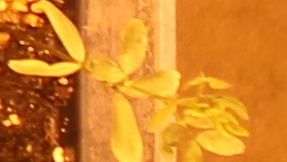
Label: Lentil